I Am the Blues (film)

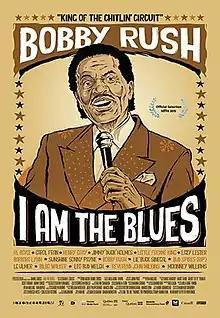
Film poster

I Am the Blues is a 2015 Canadian documentary film directed by Daniel Cross. The film explores the culture of blues music, beginning at the Blue Front Cafe in Bentonia, Mississippi and expanding outward to profile many of the oldest blues musicians who are still performing on the traditional African American Chitlin' Circuit.